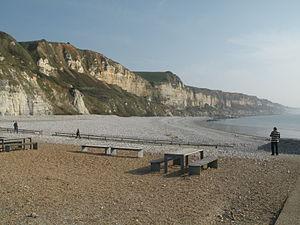
Saint-Jouin-Plage à Saint-Jouin-Bruneval.